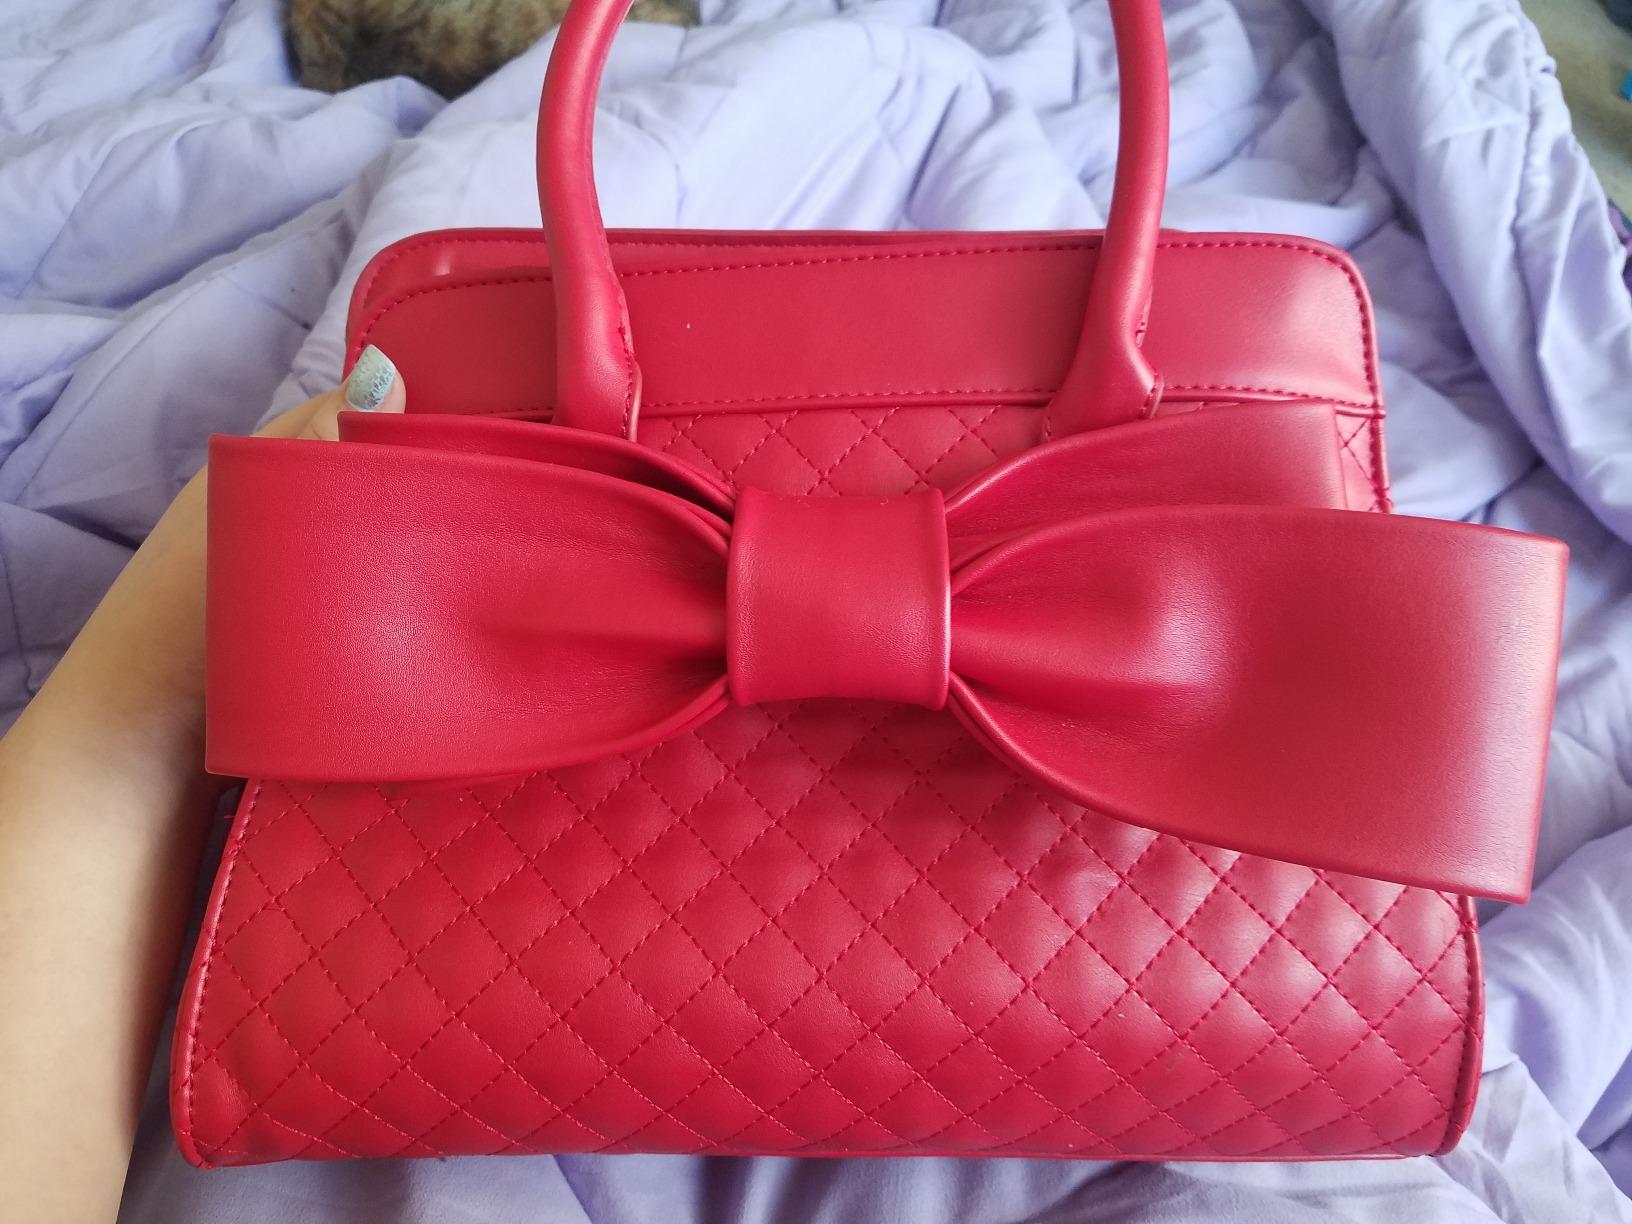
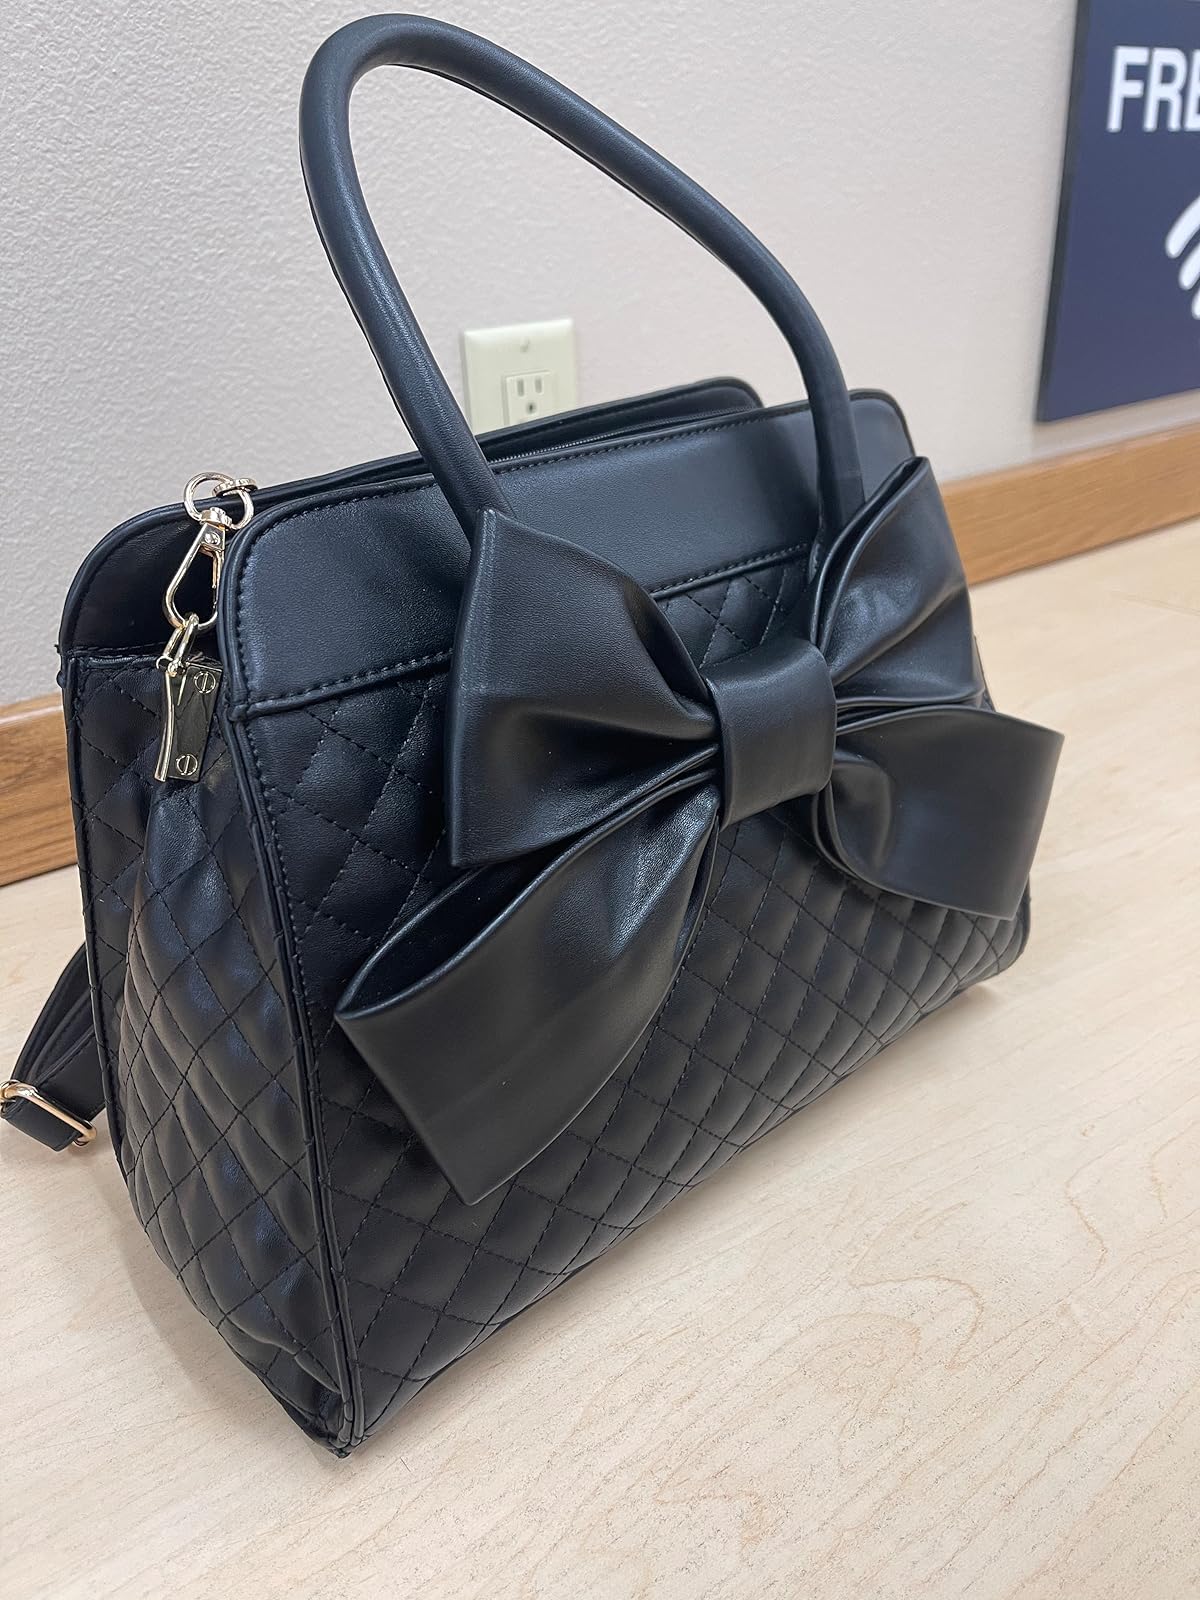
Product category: accessories_handbag
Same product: no